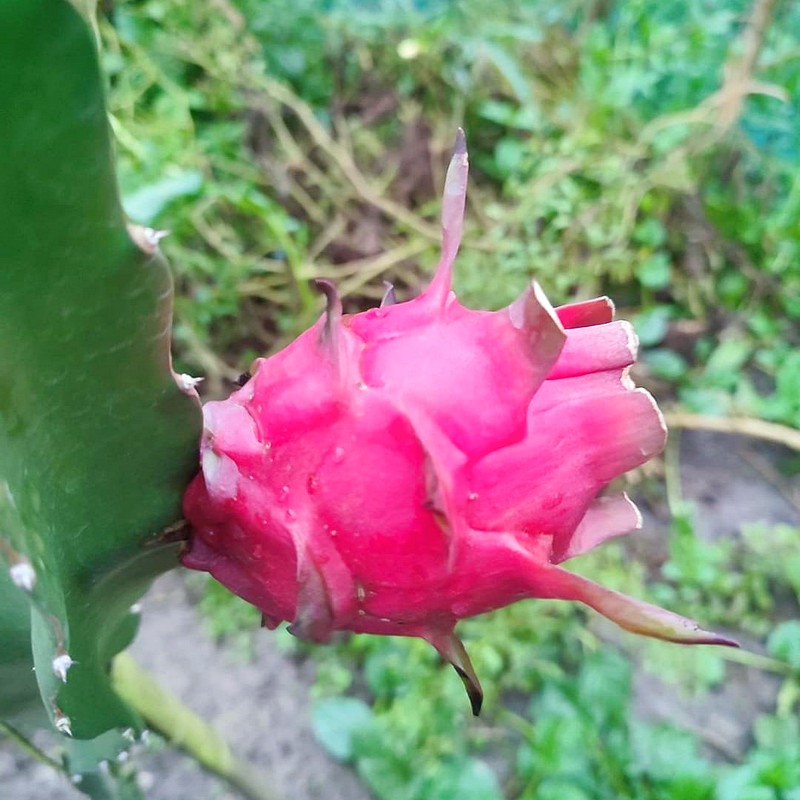
Label: Fresh Dragon Fruit